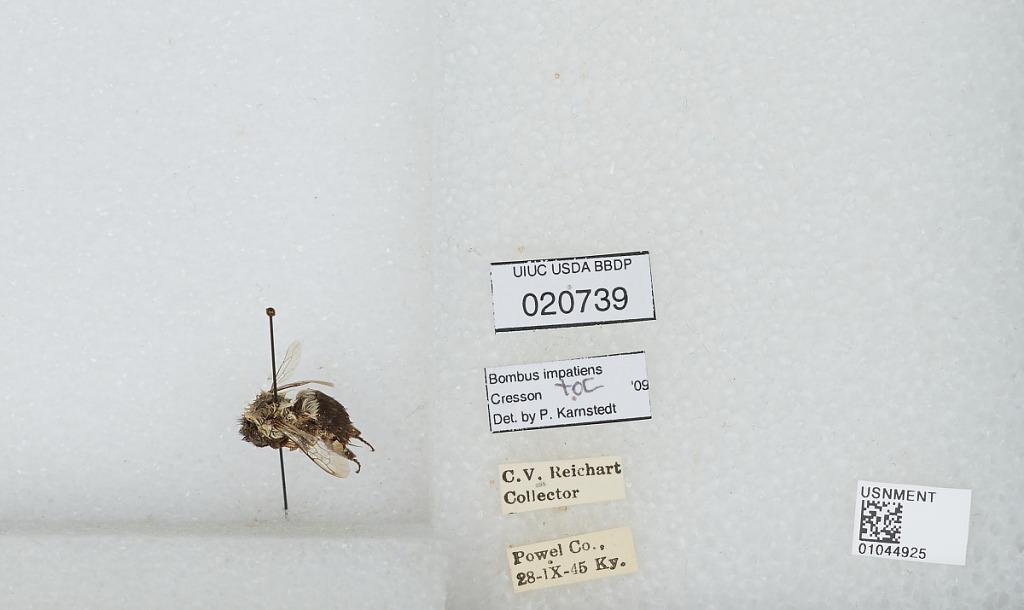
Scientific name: Bombus sp.
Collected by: C. Reichart
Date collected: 1945-9-28
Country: United States
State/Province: Kentucky
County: Powell
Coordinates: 37.834, -83.842
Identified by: Karnstedt, P.